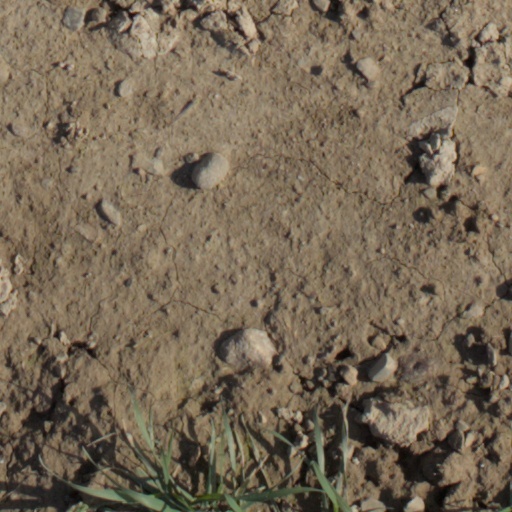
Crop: wheat